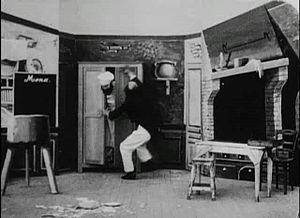
Vengeance du gâte-sauce est un film de Georges Méliès sorti en 1900 au début du cinéma muet. Il dure une minute.